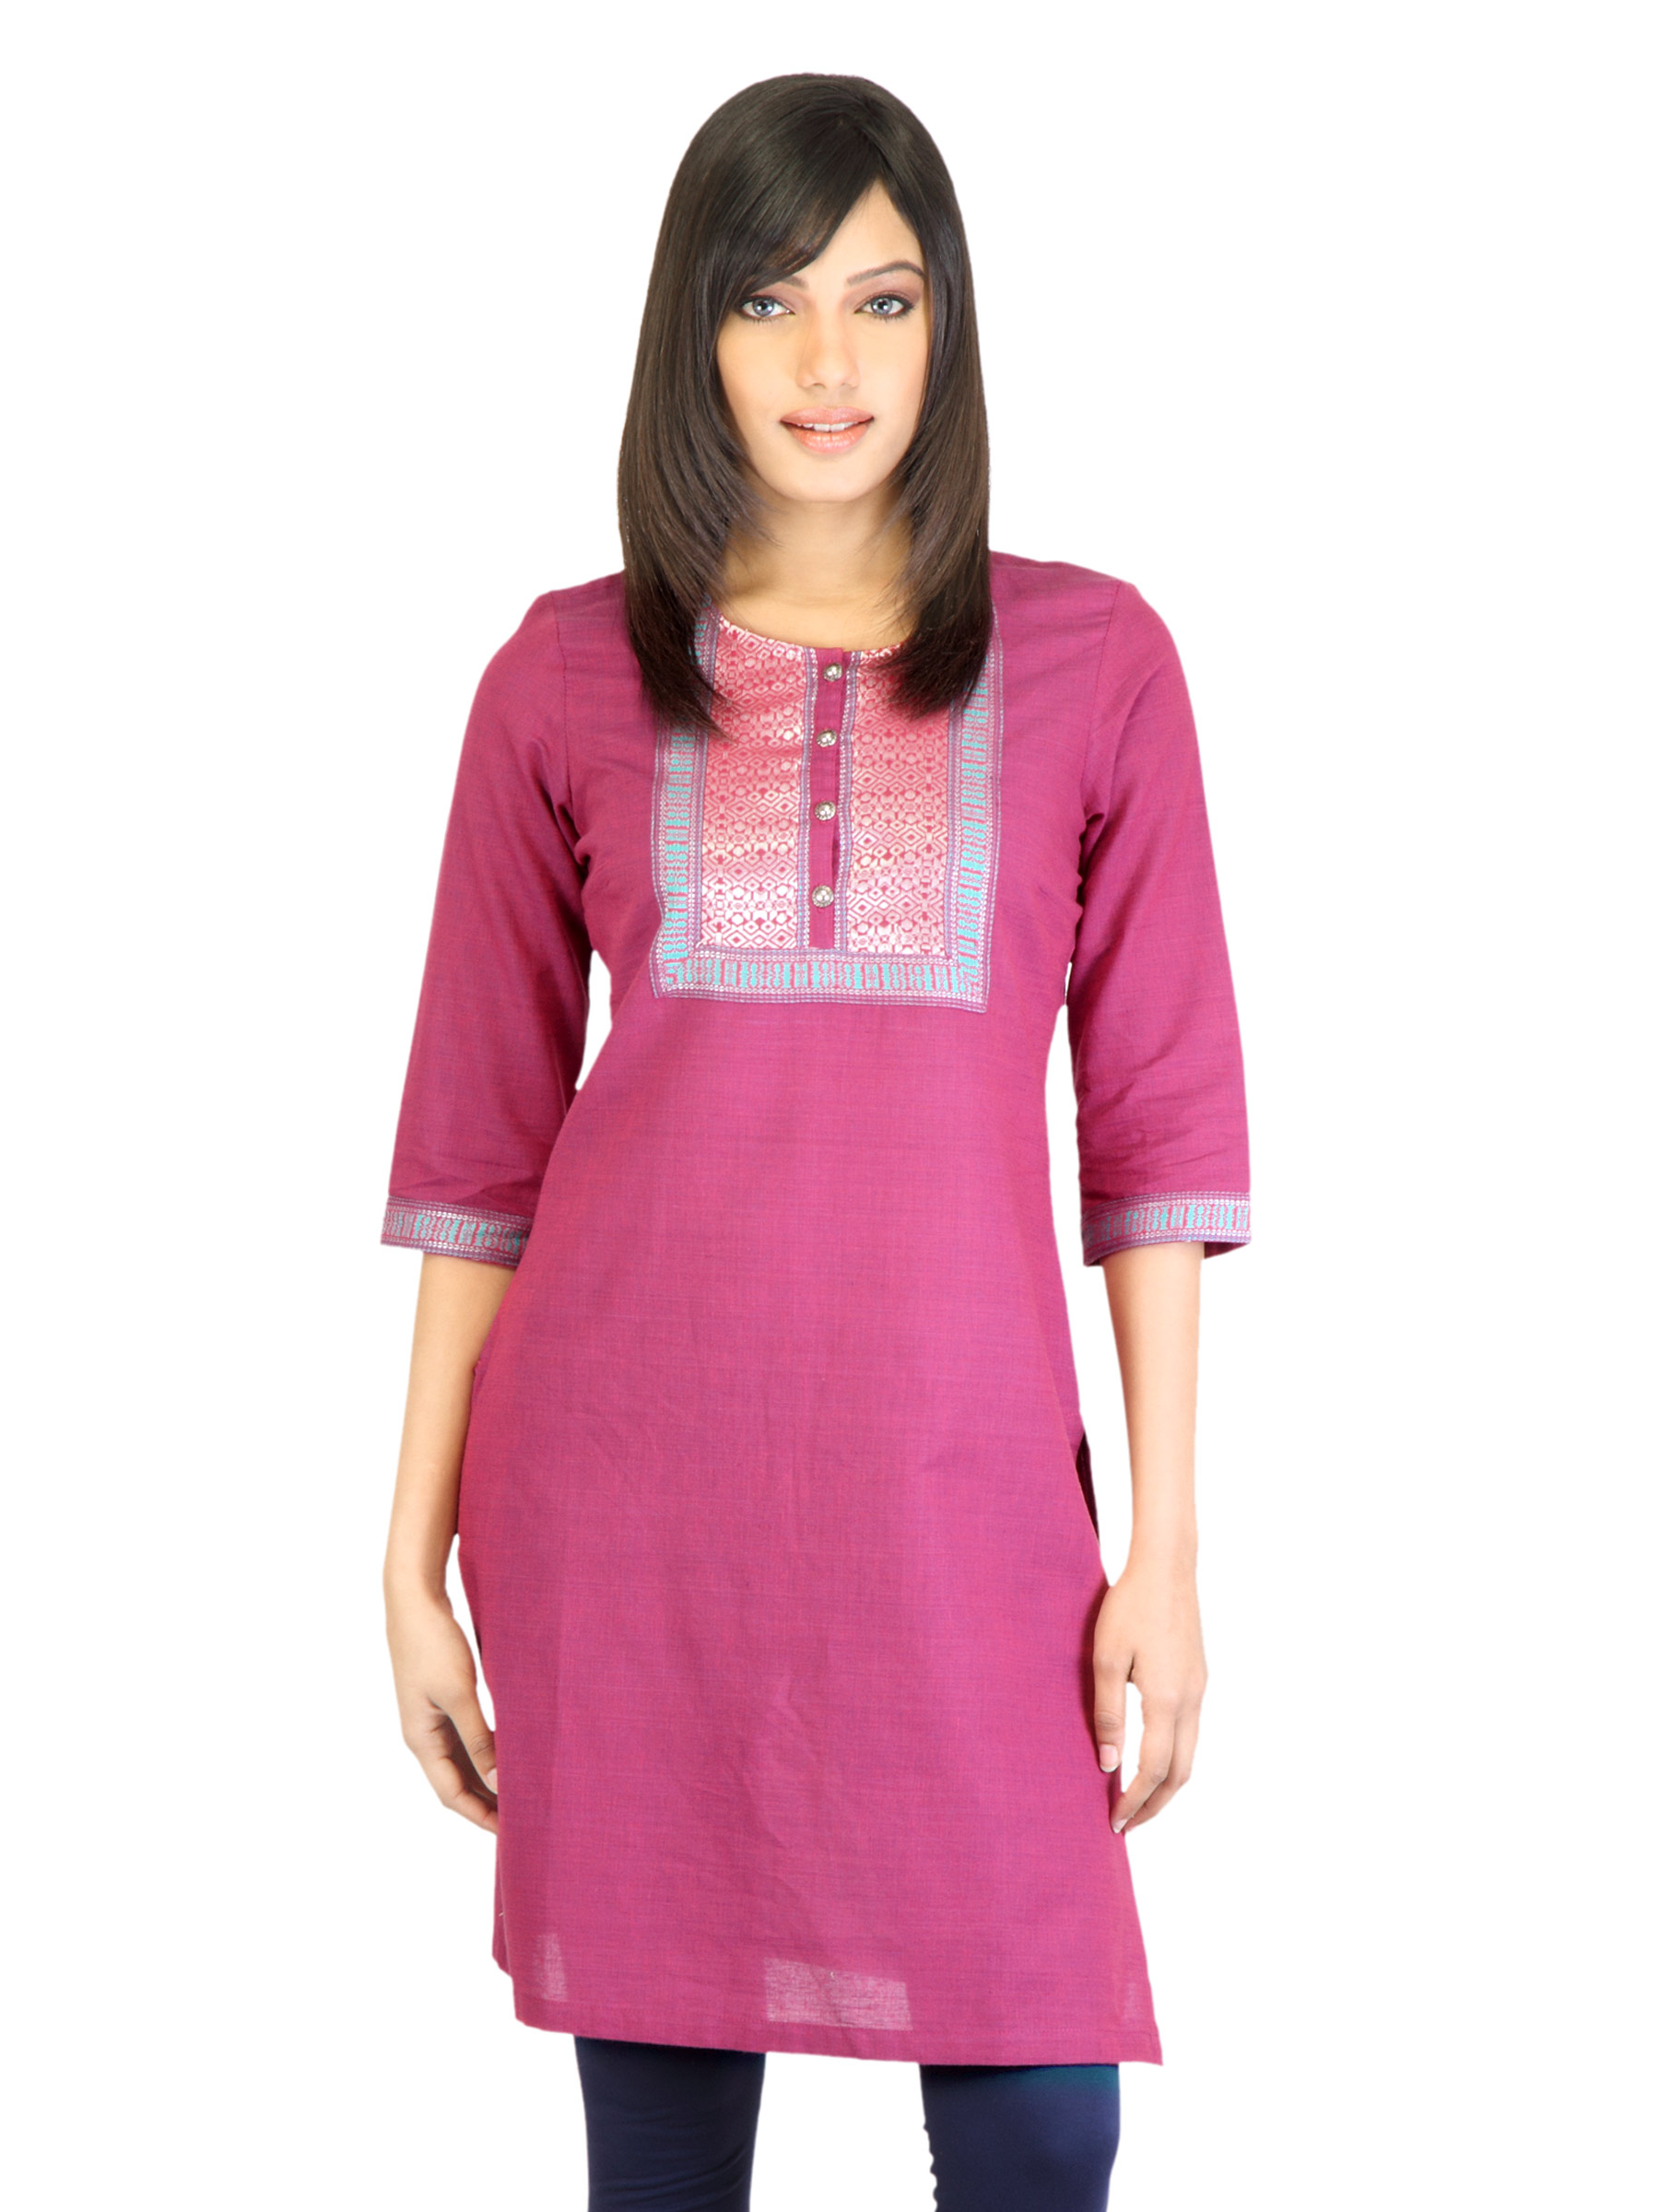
Aurelia Women Magenta Kurta
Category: Apparel / Topwear / Kurtas
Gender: Women
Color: Magenta
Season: Fall 2011
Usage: Ethnic